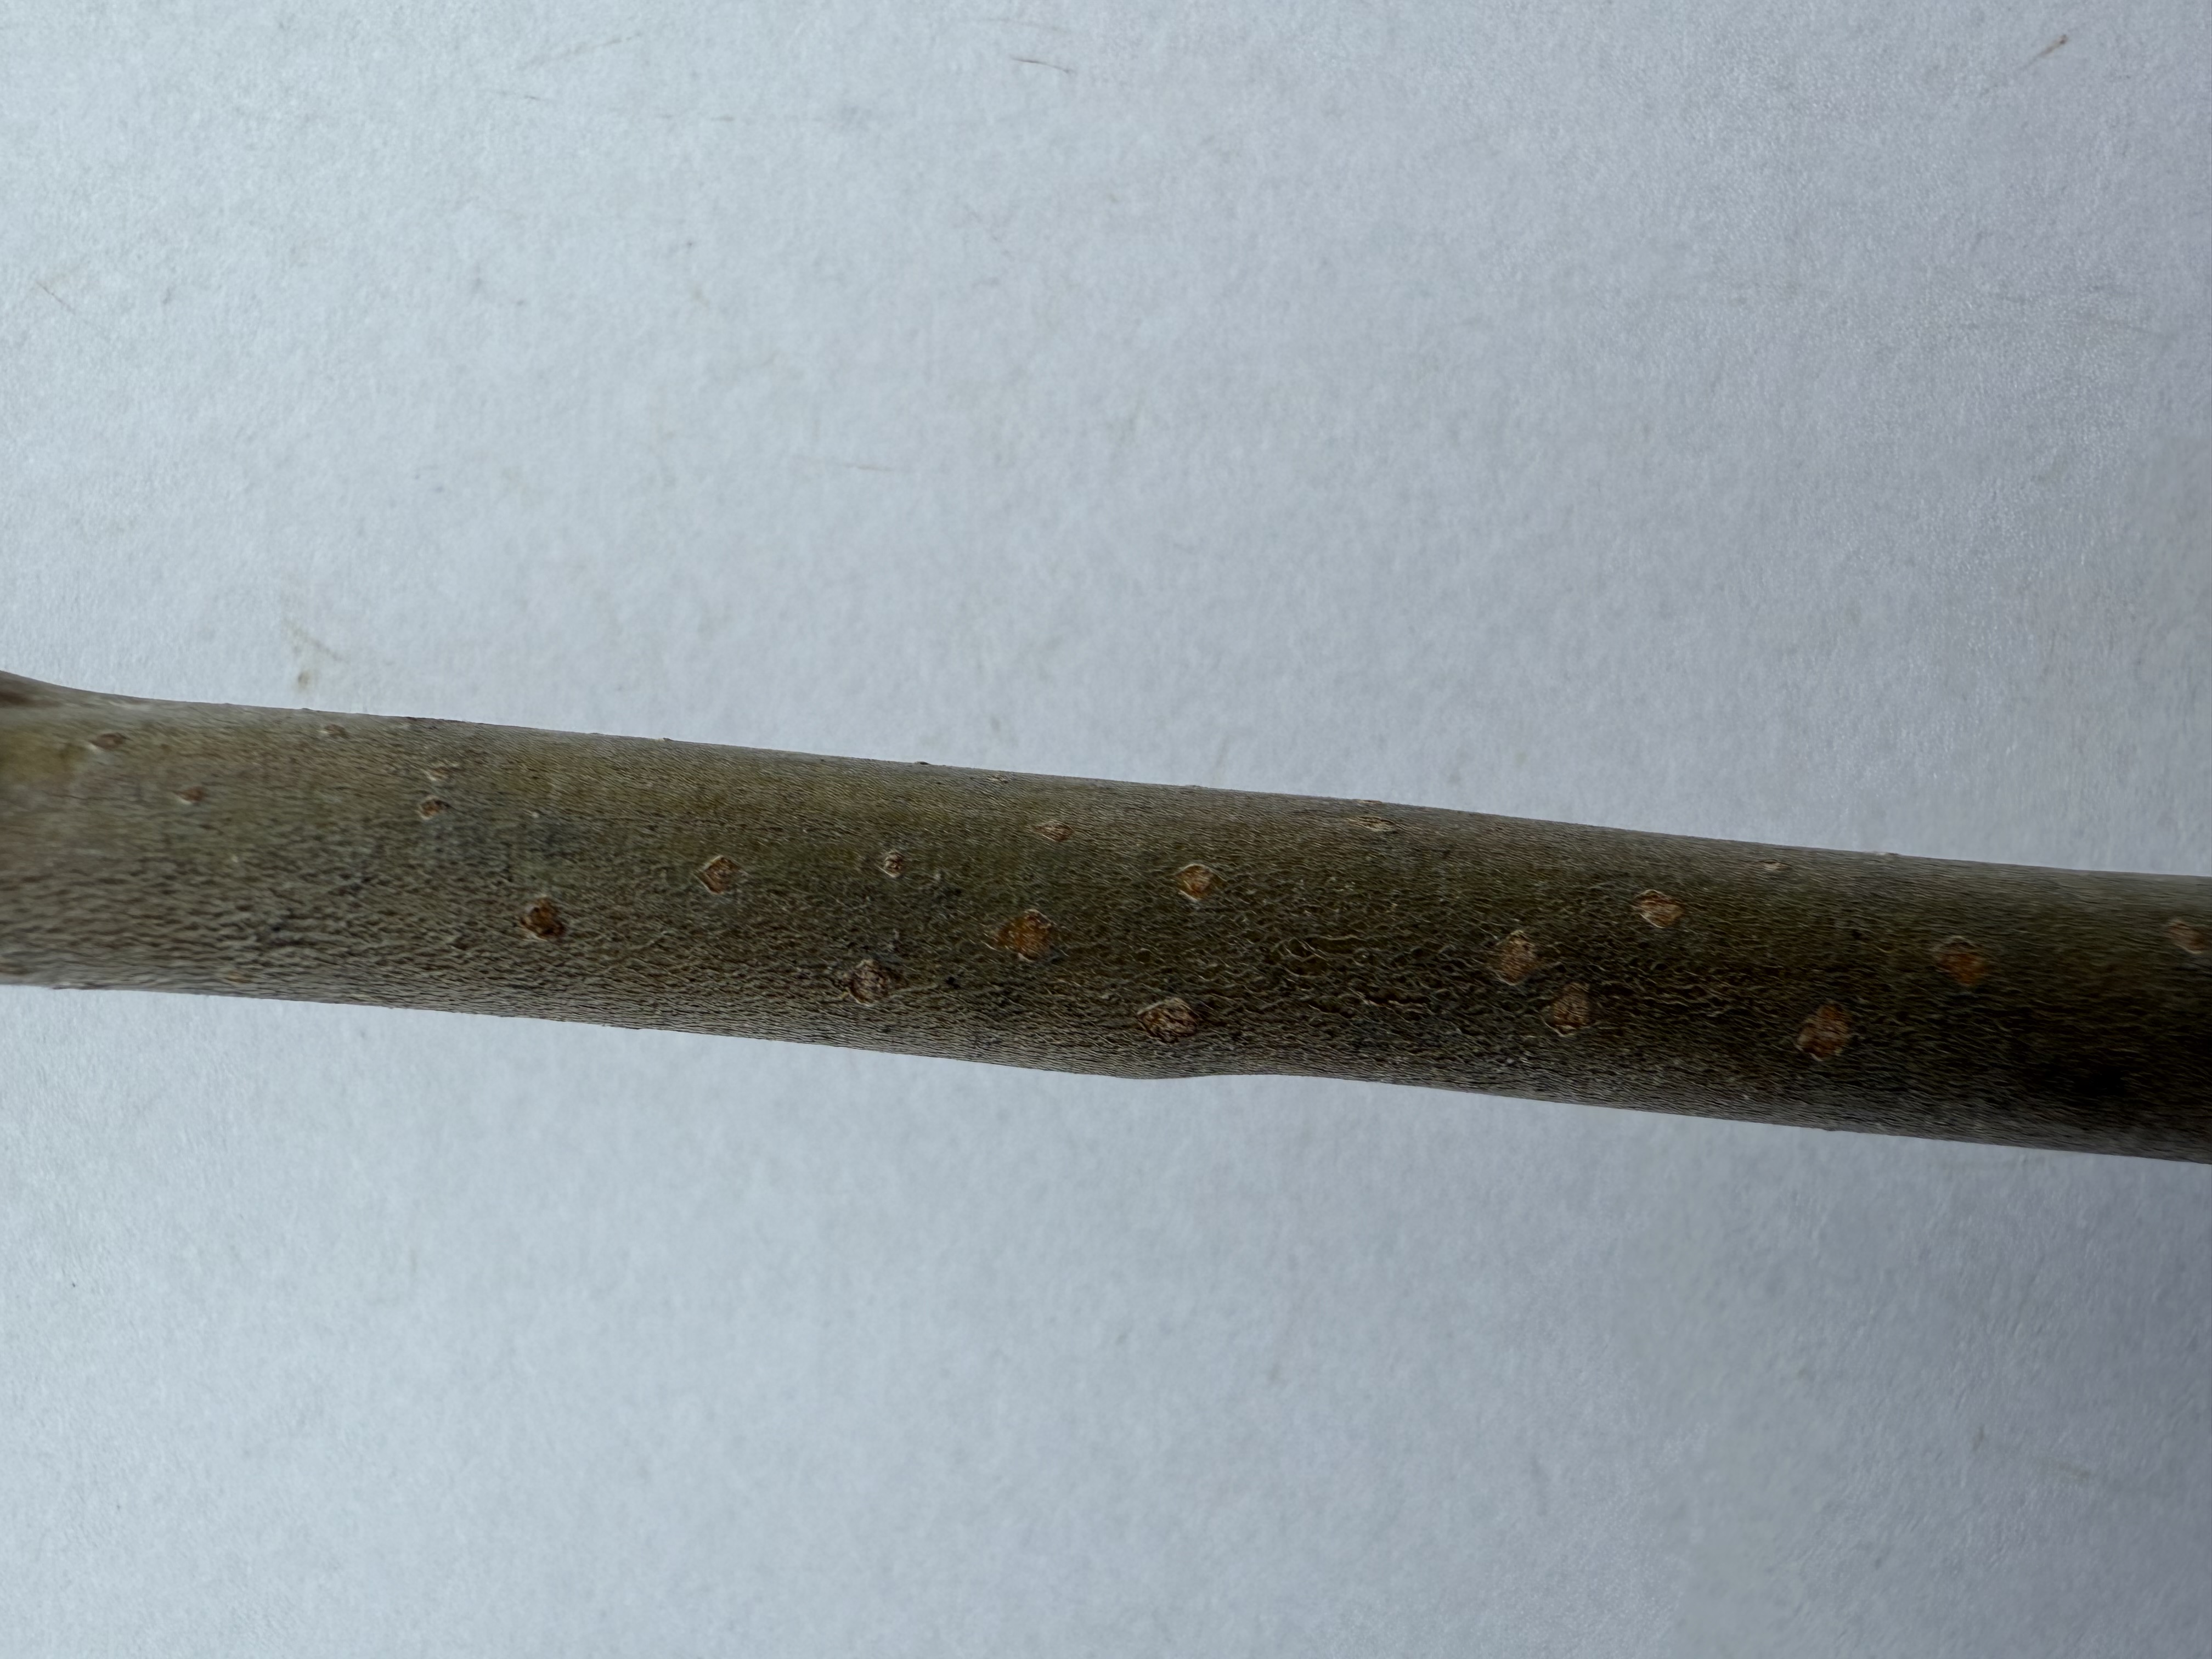
Variety: Santa Maria Pear